USS Roper

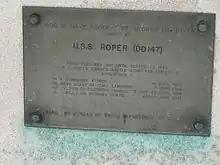
This is the anchor plaque that accompanies the USS Roper's anchor on the MIT campus.

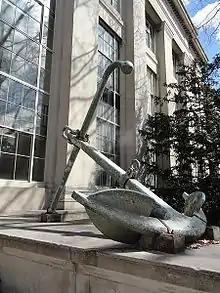
The USS Roper's Anchor on display at the MIT campus

"Roper" was one a very few U.S. Navy ships to have received battle stars in all three theaters of operations during World War II.